Georgia–Japan relations

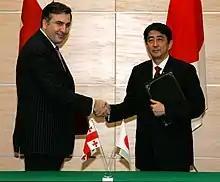
Georgian President Mikheil Saakashvili (left) and Japanese PM Shinzō Abe at the PM's Official Residence in Tokyo on March 8, 2007.

Japan supports Georgia's territorial claims over Abkhazia and South Ossetia. On August 27, 2008, Masahiko Koumura Minister for Foreign Affairs of Japan issued the official statement entirely supporting Georgia's territorial integrity, which was followed by the formal recognition of the proclaimed republics by Russia on the previous day.